Guillaume-Louis du Tillet

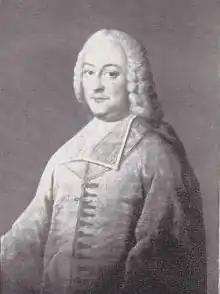

Guillaume-Louis du Tillet (21 January 1730, Castle Montramé – 22 December 1794, Castle Blunay-lès-Melz) was a French prelate, last bishop of Orange, and clerical deputy to the States General in 1789.